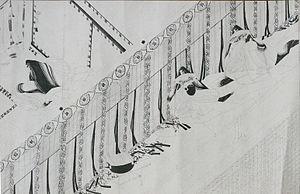
Le Rouleau enluminé des Notes de chevets est un emaki datant de la fin de l’époque de Kamakura illustrant les Notes de chevet de la courtisane Sei Shōnagon écrites entre 990 et 1002. L’œuvre est classée bien culturel important.